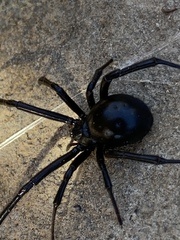
Species: Lactrodectus_hesperus